Terri Mitchell

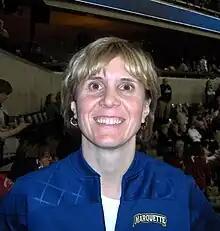

Terri Mitchell (born June 13, 1967) is an associate head women's basketball coach at the University of Pittsburgh. Previously she was the head women's basketball coach at Marquette University. During her tenure, she guided the Golden Eagles to a 348–215 record in 18 seasons. She is the school's all time winningest women's basketball coach, and has taken her teams to postseason play several times. Her teams earned seven straight postseason appearances between 2002 and 2009, including a WNIT championship in 2007. She is the fourth coach in school history.